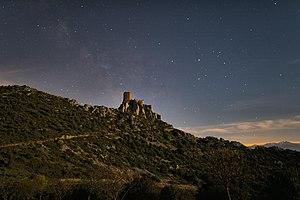
Château de Quéribus sous la Voie lactée (éclairage naturel de la lune) Українська: Замок Керібюс, департамент Од, Франція This building is indexed in the Base Mérimée, a database of architectural heritage maintained by the French Ministry of Culture,
Le château de Quéribus est un château dit « cathare » situé sur la commune de Cucugnan dans le département de l'Aude. Cette forteresse, perchée sur un piton rocheux à 728 mètres d'altitude, domine le village de Cucugnan et se situe à la limite du département de l'Aude et des Pyrénées-Orientales. Le château de Quéribus, dont l'existence remonte sans doute au Xᵉ siècle, était un des points de défense du pays cathare. Après sa prise en 1255, il est intégré au dispositif de défense de la frontière de la France avec l'Aragon. L'annexion du Roussillon par la France, qui recule la frontière jusqu'aux Pyrénées, diminue fortement son importance stratégique. Le château se dégrade jusqu'en 1951, date à partir de laquelle il est progressivement restauré.